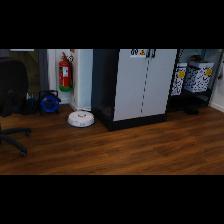
Label: NonHuman